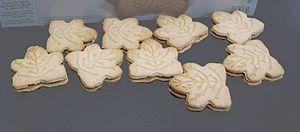
Biscuits Leclerc
Biscuits Leclerc Ltée est une entreprise québécoise agroalimentaire spécialisée dans la fabrication de biscuits, basée à Saint-Augustin-de-Desmaures, près de Québec. Fondée en 1905 par François Leclerc, elle possède en 2014 six usines: Trois au Canada et trois aux États-Unis.